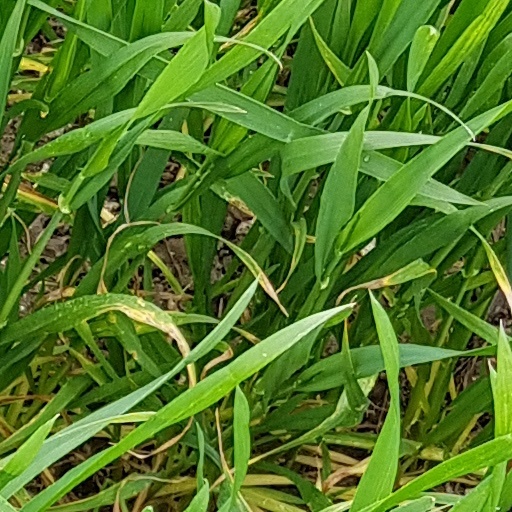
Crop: wheat